Ballenstedt

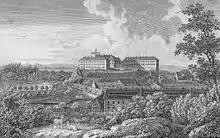
Ballenstedt Castle, about 1837

The Saxon count Esico of Ballenstedt (c. 1000–1059/60) was mentioned in a 1030 entry in the medieval chronicles of the Annalista Saxo and in a 1036 deed issued by Emperor Conrad II. He was a son of one Count Adalbert, who held the office of a "Vogt" of Nienburg Abbey, and Hidda, a daughter of Margrave Odo I of the Saxon Ostmark. Esico, whose sister Uta married Margrave Eckard II of Meissen is considered the progenitor of the House of Ascania. He had a collegiate church erected in Ballenstedt, dedicated to Saints Pancras and Abundius, in the presence of Emperor Henry III in 1046.